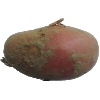
Label: Potato Red 1